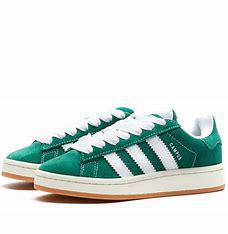
Brand: Adidas
Model: Campus 00S